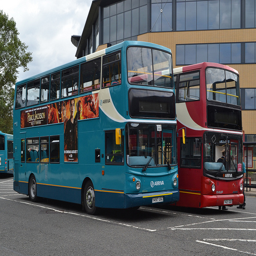
A blue and red double decker bus parked next to each other
two double deckered busses on a city street
Two double decker buses, one is red and one is blue
One blue double decker bus driving past a red double decker bus.
Two double decker buses proceed down the street, side by side.